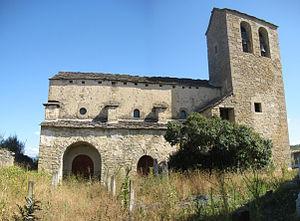
Arto est un village de la province de Huesca, situé à environ 7 kilomètres au sud-ouest de la ville de Sabiñánigo, à 800 mètres d'altitude. L'endroit est habité au moins depuis le Haut Moyen Âge. L'église du village, construite au XIᵉ ou au XIIᵉ siècles et remaniée aux XVIᵉ et XVIIᵉ siècles, est dédiée à saint Martin ; elle a été restaurée en 1985 par l'association Amigos del Serrablo. Le village compte actuellement 14 habitants.